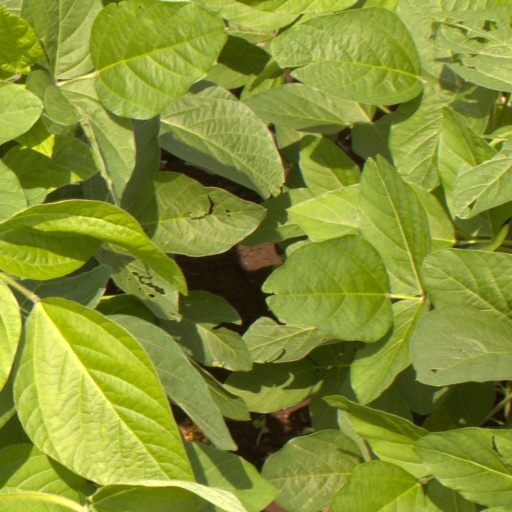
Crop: soybean